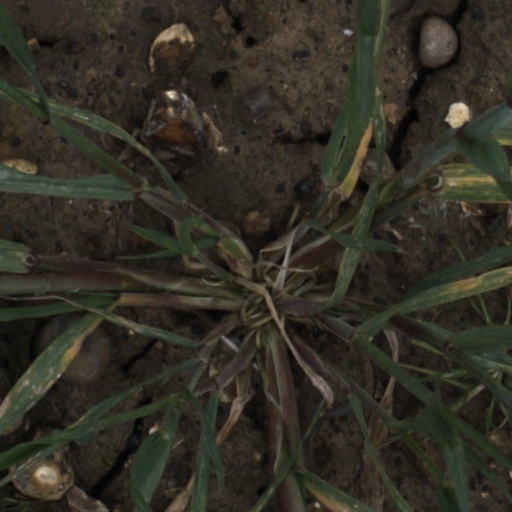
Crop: wheat